Geevarghese Philoxenos

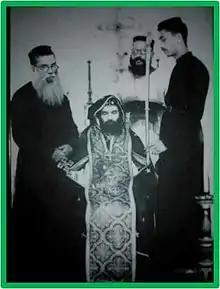
Funeral of Geevarghese Mar Philoxenos

Kochu Thirumeni died on 17 April 1951 at 54, at the Marathamcode Mar Gregorios Chapel, where the room and the bed he used are maintained as relics of his life. His remains were interred at St. Mary's Orthodox Cathedral, Puthencavu where the remains of Mar Thoma VI and Mar Thoma VIII are also entombed.